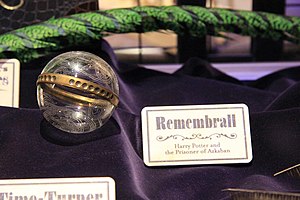
Magiske objekter i Harry Potter / Detektorer / Erindringskugle
Erindringskugle
Den følgende liste indeholder Magiske objekter i Harry Potter-serien. Alle disse ting eksisterer for personerne i J.K. Rowlings romanserie.